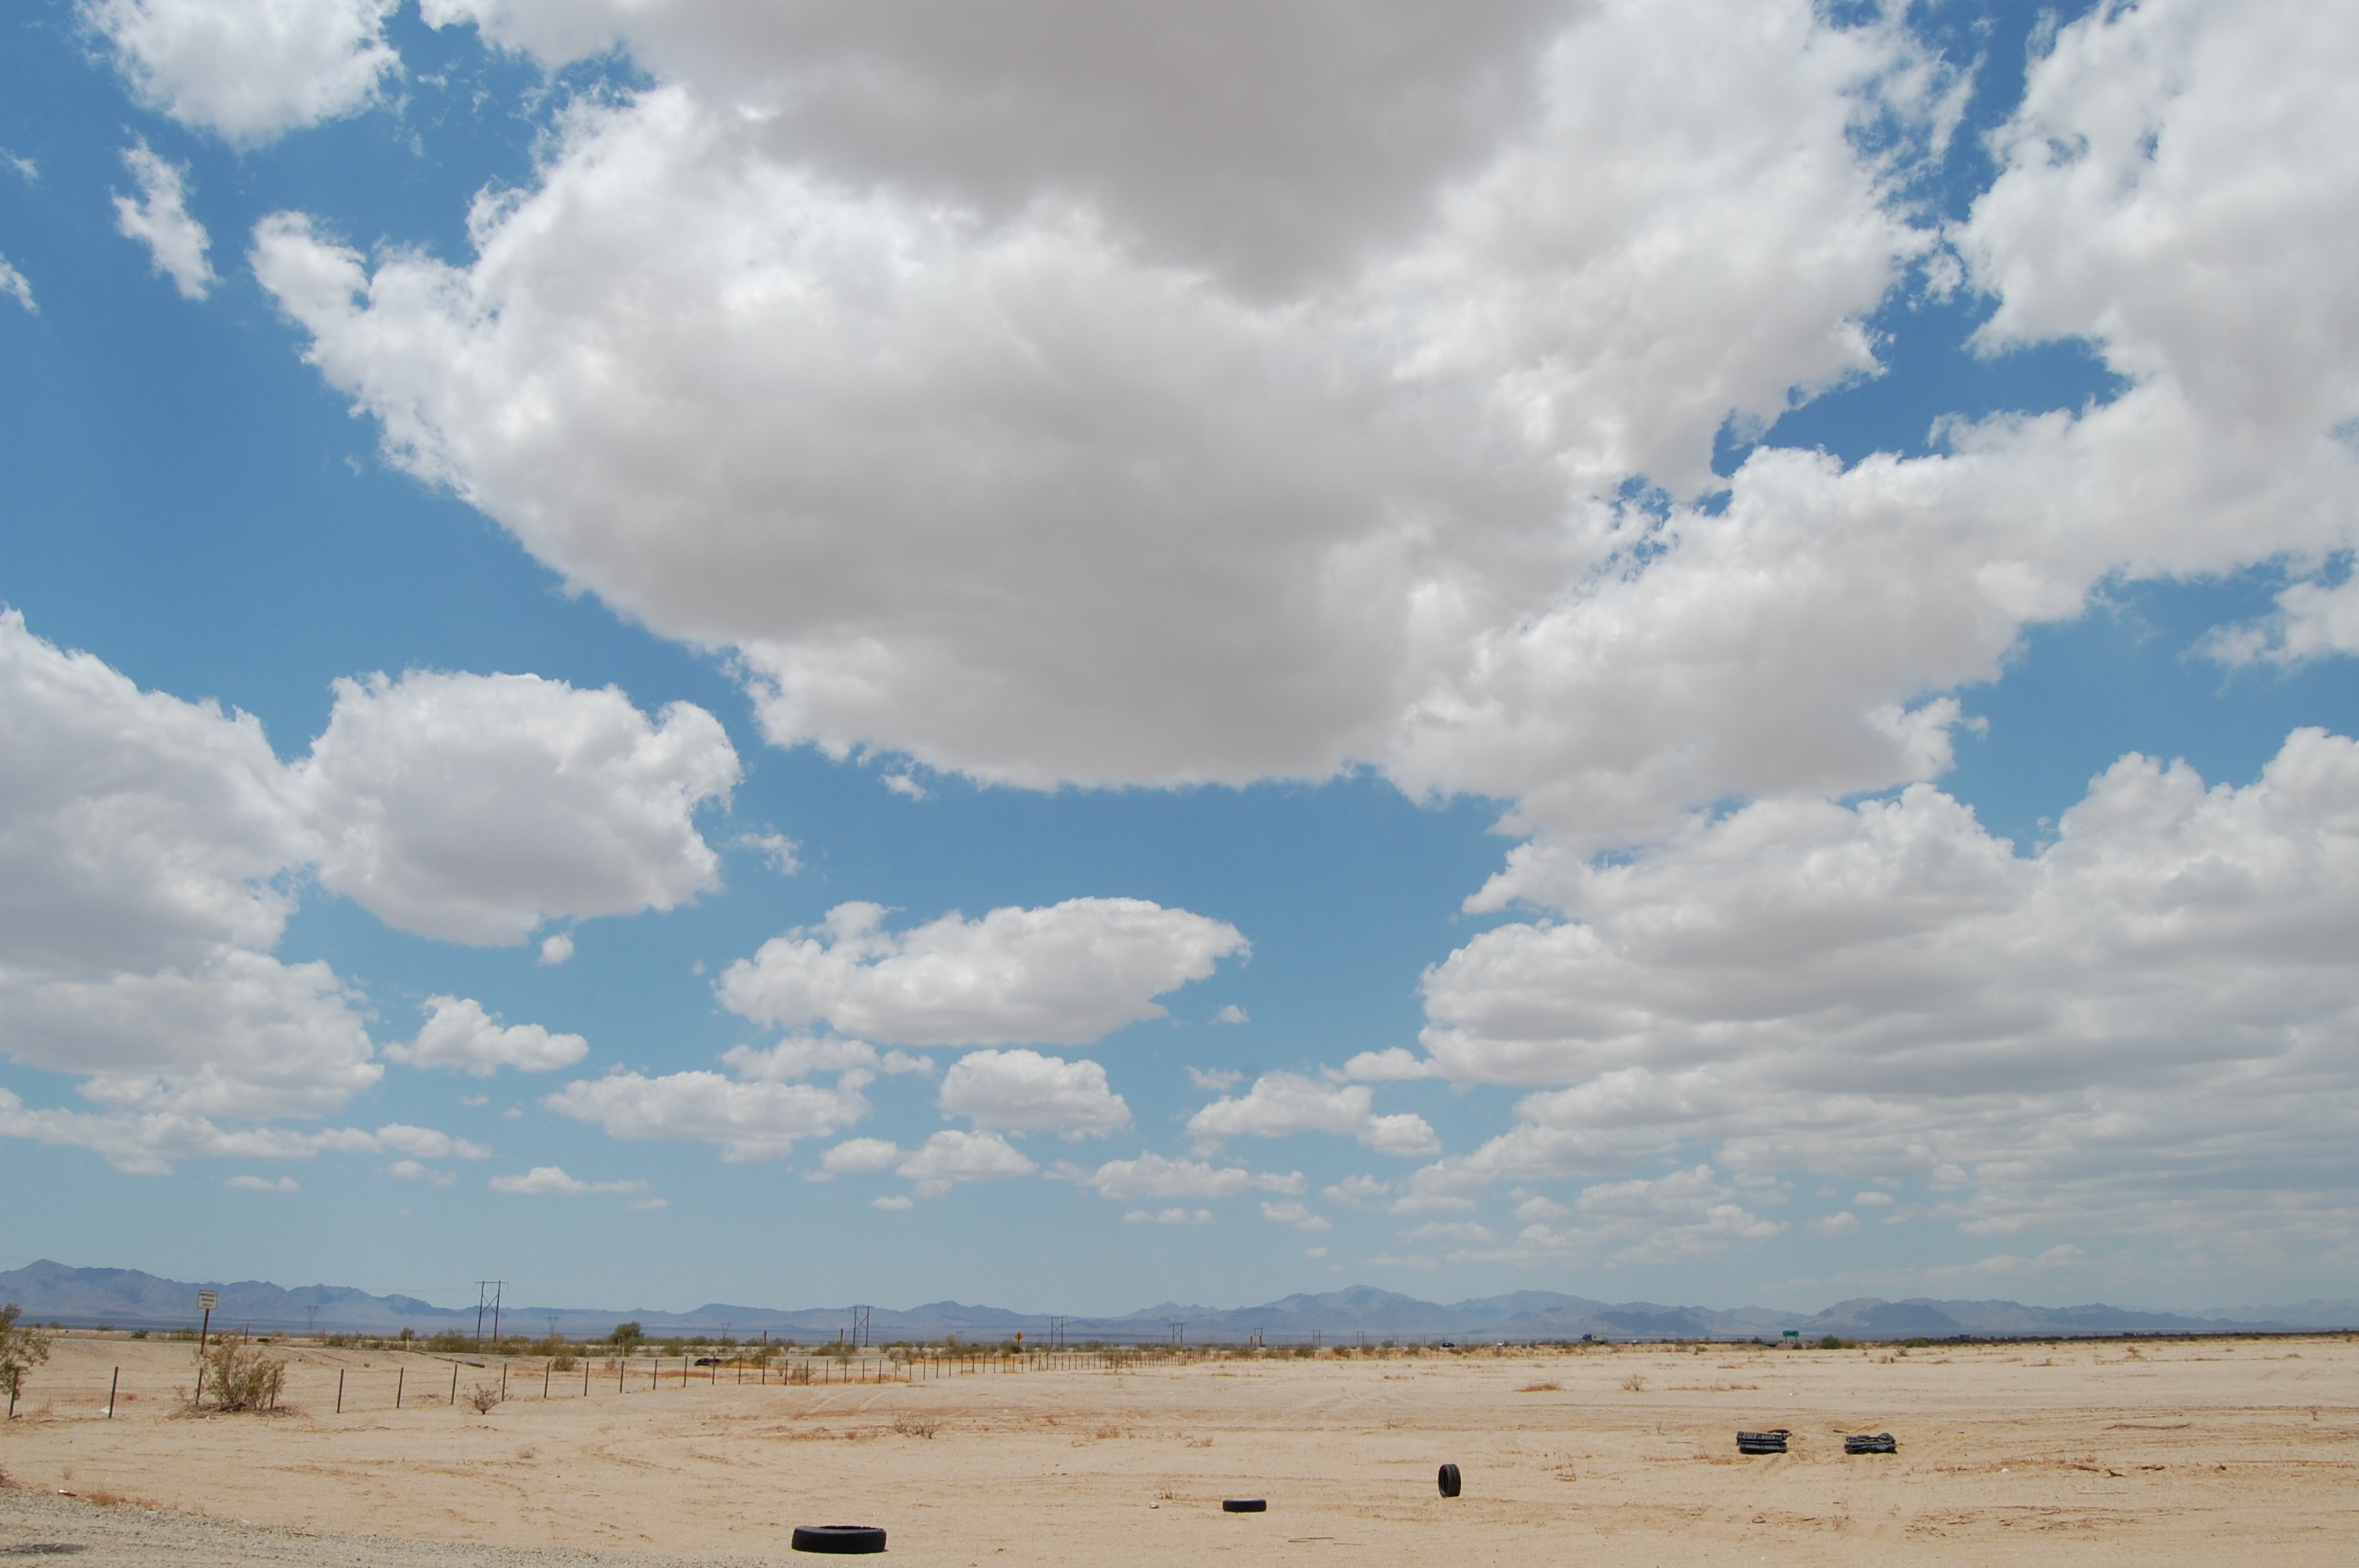
beach, landscape, sea, nature, outdoor, sand, horizon, cloud, sky, prairie, arid, desert, barren, solitude, desolate, scenic, usa, america, abandoned, heat, plain, arizona, west, clouds, tires, hot, litter, western, habitat, az, ecosystem, southwest, steppe, southwestern, meteorological phenomenon, natural environment, geographical feature